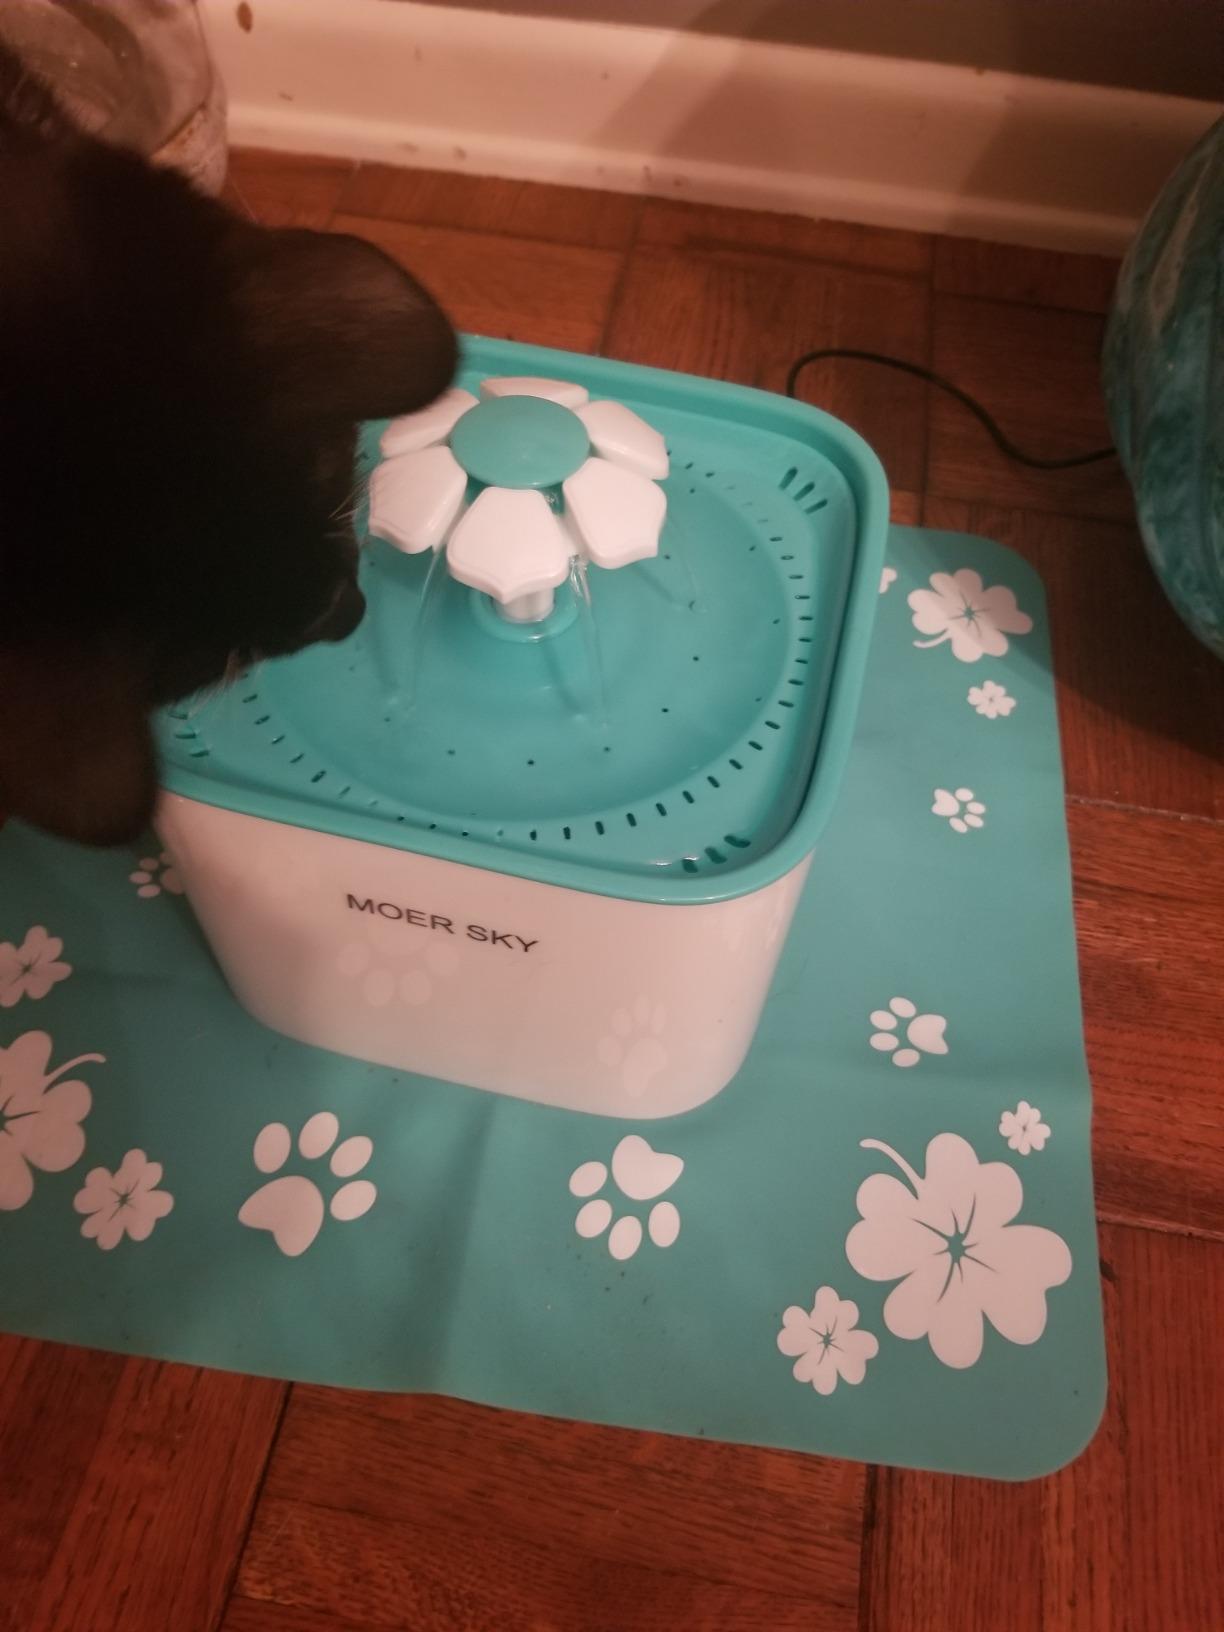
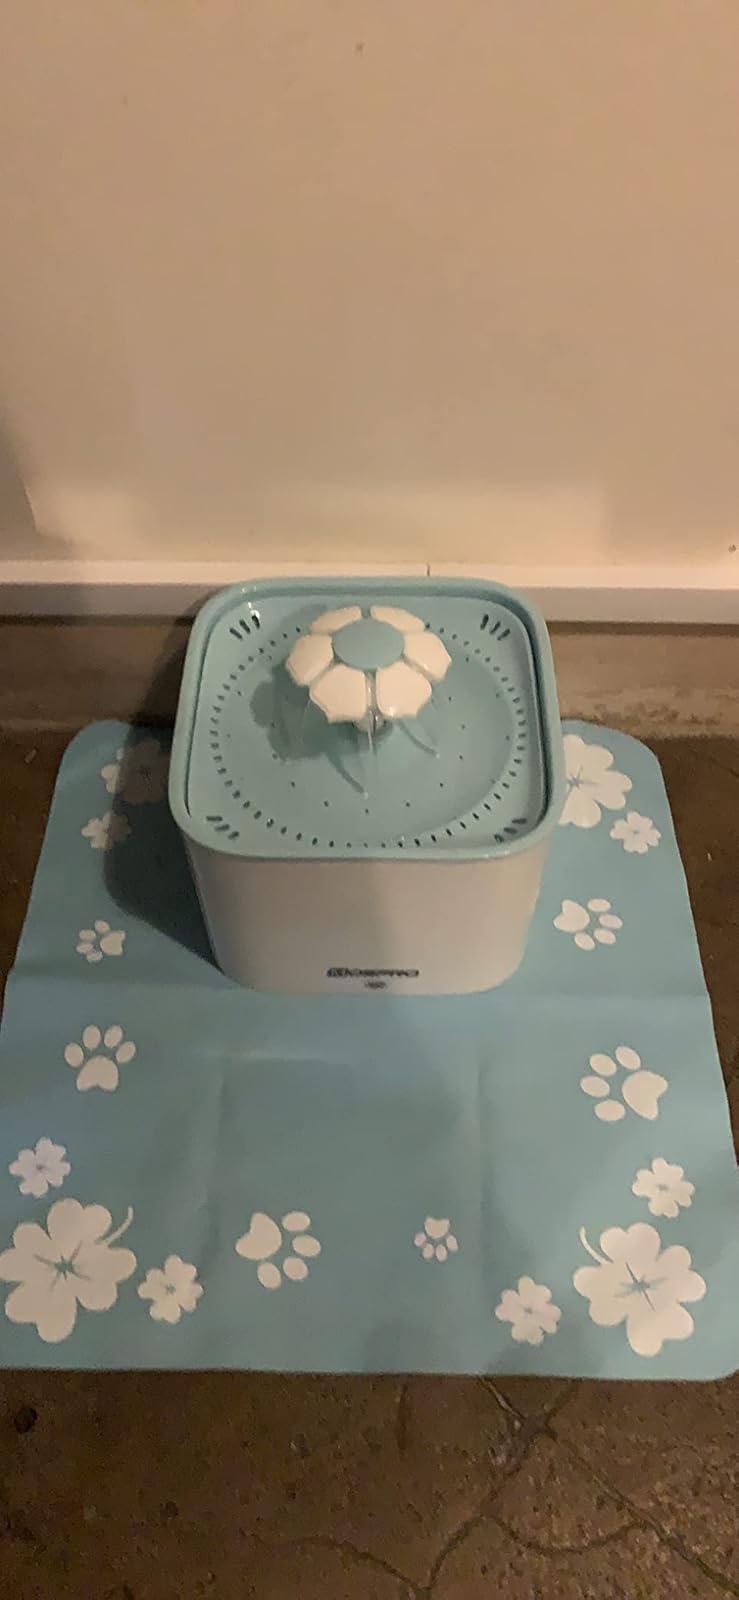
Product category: items_bowl
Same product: no